Ngorongoro Conservation Area

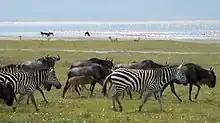
Wildebeest and zebra near Ngorongoro Crater lake

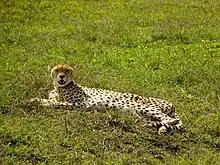
Cheetah in Ngorongoro

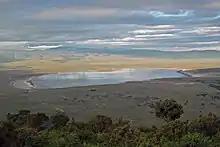
Lake Magadi (Ngorongoro)

Large mammals in the crater include the black rhinoceros ("Diceros bicornis michaeli"), the local population of which declined from about 108 in 1964–66 to 13 in 1993. Following the monitoring and protection initiatives of the Frankfurt Zoological Society, International Rhino Foundation and World Wildlife Fund, the current total is 55 animals as of 2018.